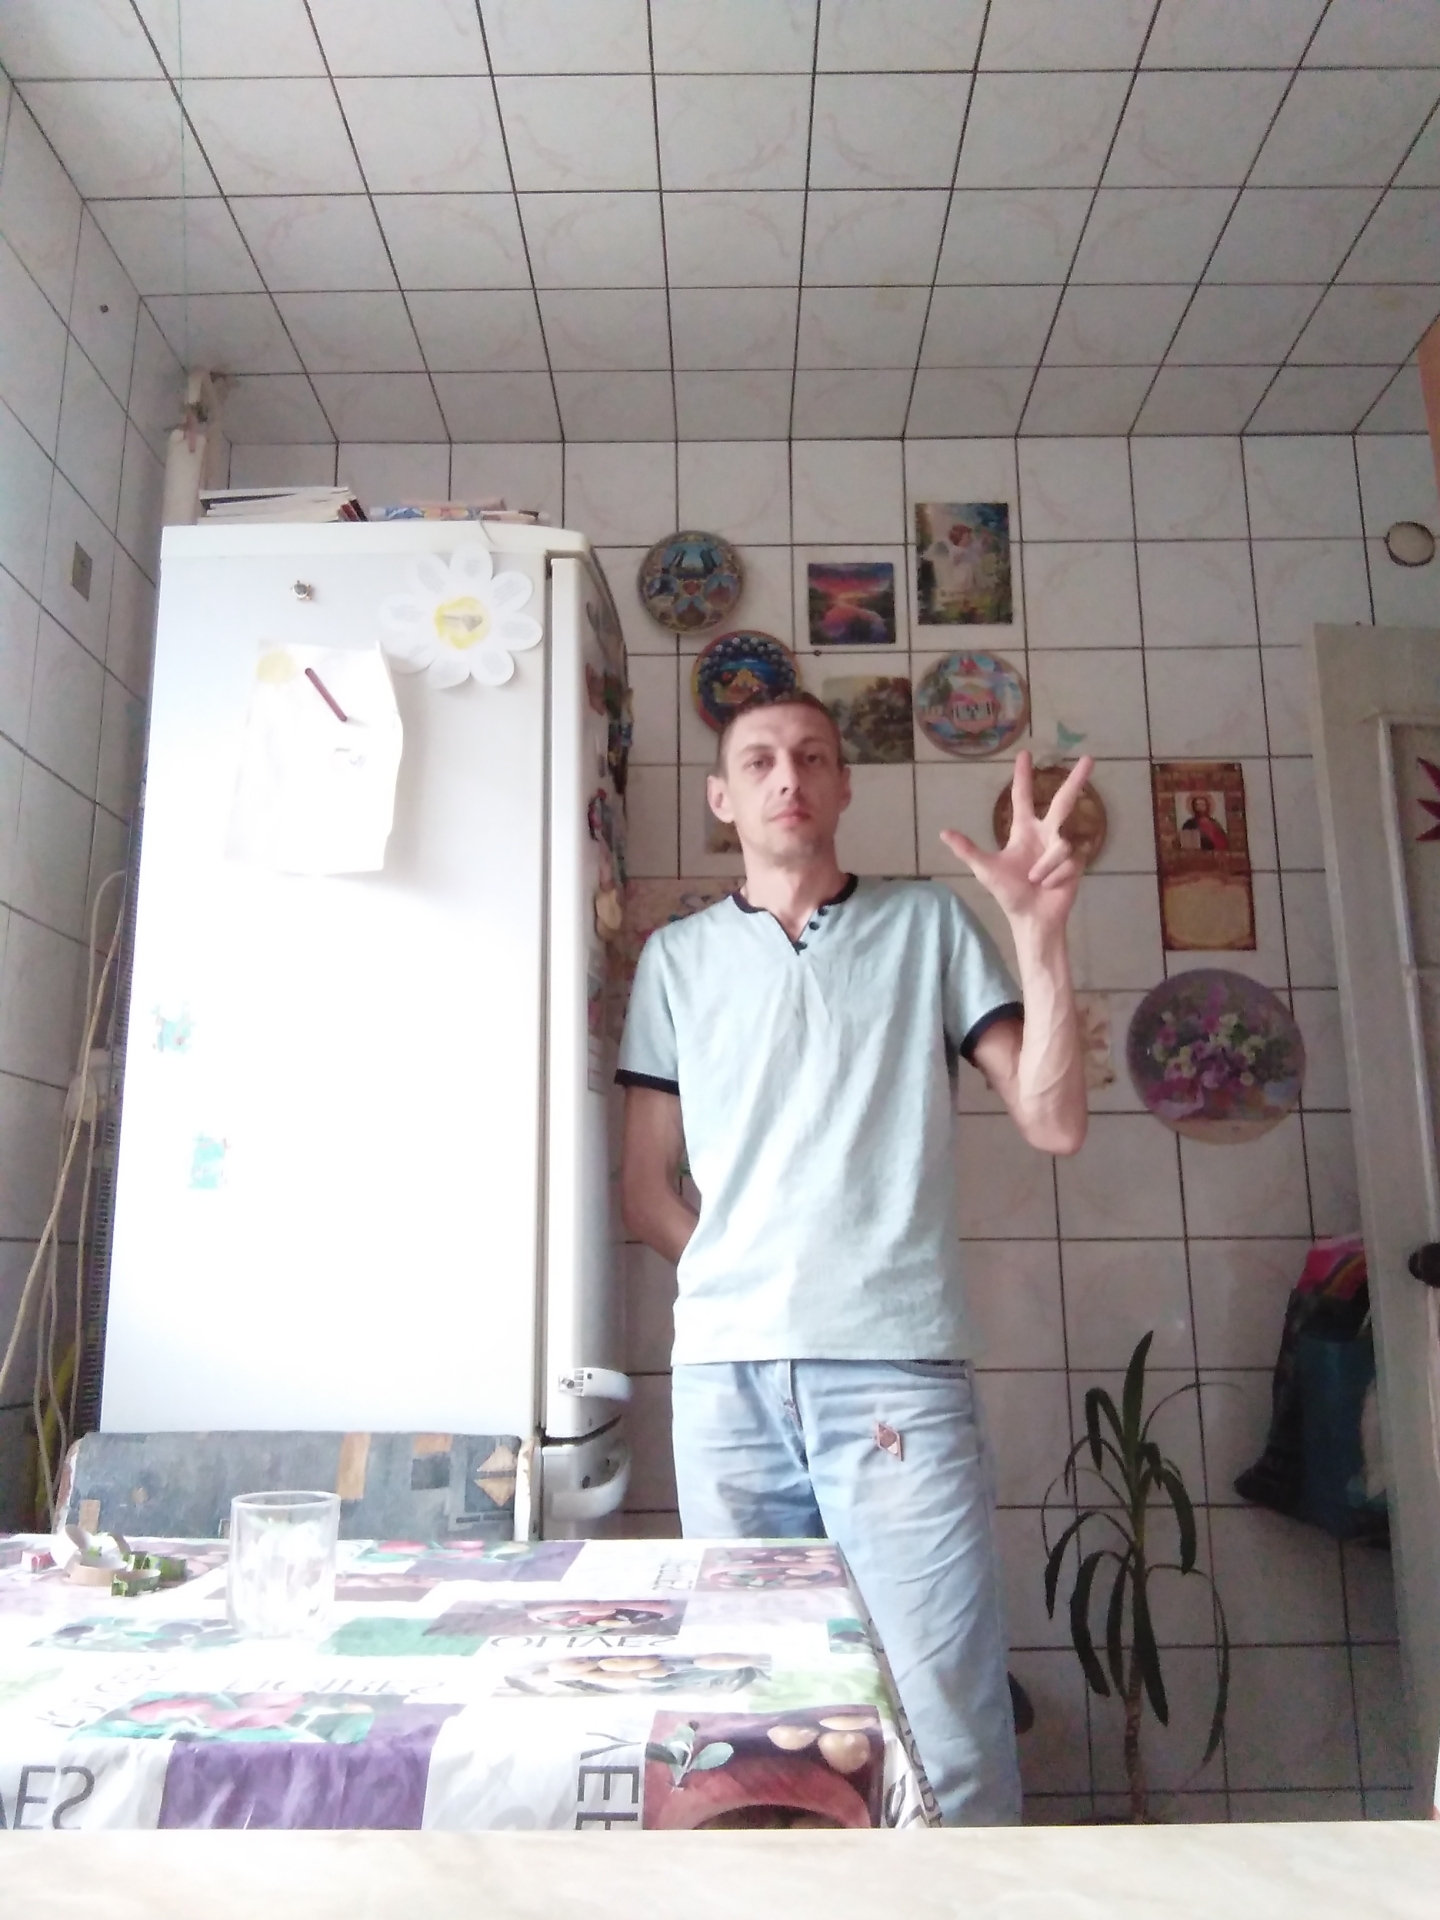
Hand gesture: three2